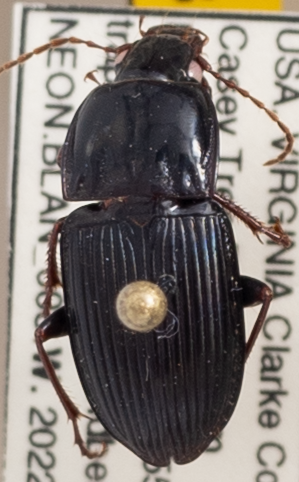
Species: Pterostichus permundus
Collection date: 2022-05-31
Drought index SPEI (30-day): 1.416
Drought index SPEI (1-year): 0.156
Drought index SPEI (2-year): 0.42